Sunda Kingdom

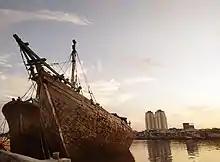
The port of Sunda Kalapa, the cradle of Jakarta. For centuries it was the royal port of Sunda Kingdom serving the capital Dayeuh Pakuan Pajajaran 60 kilometres inland to the south until it fell to Demak and Cirebon forces in 1527.

The next king of Sunda was Niskala Wastu Kancana, who was the youngest son of Prabu Maharaja and younger brother to Princess Dyah Pitaloka, who both perished in Bubat Incident. In 1371, Prince Wastu ascended to the throne, stylized as Prabu Raja Wastu Kancana. According to one of Astana Gede inscriptions, approximately dated from the second half of the 14th century, the king ordered the construction of defensive structures, walls and moats surrounding Kawali city, and renovated Surawisesa palace. The construction of moats and other defensive measures, was probably as a response to a perceived foreign threat. Especially since the relations between Sunda and its powerful eastern neighbour Majapahit empire badly deteriorated following the Bubat incident. Niskala Wastu then resided in Kawali palace of Galuh. His reign is remembered as a long era of peace and prosperity.